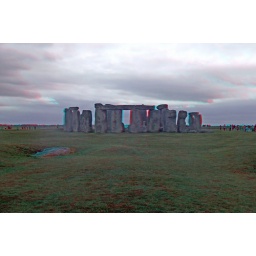
Stonehenge in anaglyph 3D stereo red cyan glasses needed